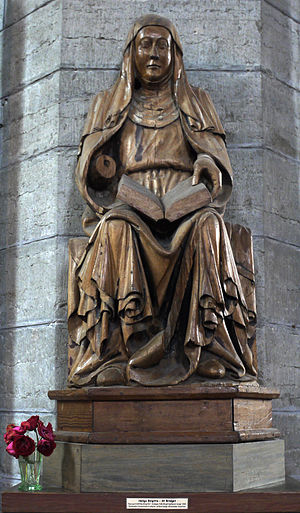
Birgitta af Vadstena
Birgitta af Vadstena - middelalderlig statue i Vadstena klosterkirke
Birgitta af Vadstena var datter af Birger Person og Ingeborg Bengtsdatter af Folkungeætten, den gamle svenske kongeslægt.